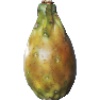
Label: Cactus fruit 1